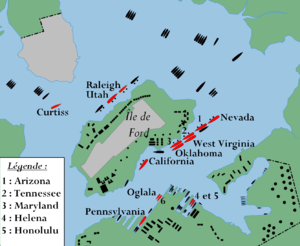
L’attaque de Pearl Harbor est une attaque surprise menée par les forces aéronavales japonaises le 7 décembre 1941 contre la base navale américaine de Pearl Harbor située sur l’île d’Oahu, dans le territoire américain d’Hawaï. Autorisée par l'empereur du Japon Hirohito, elle vise à détruire la flotte du Pacifique de l’United States Navy. Cette attaque provoque l'entrée des États-Unis dans le conflit mondial.